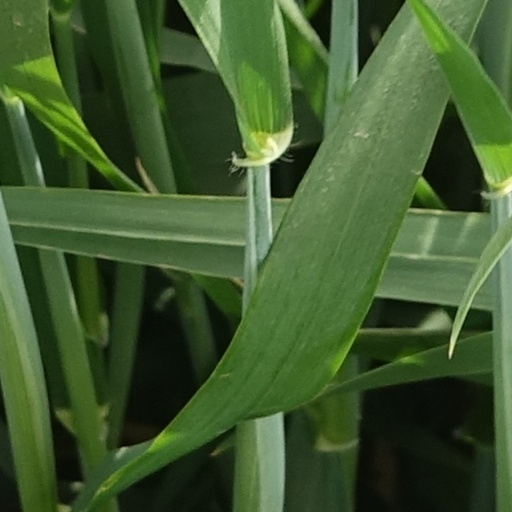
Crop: wheat